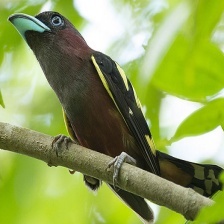
Species: BANDED BROADBILL
Scientific name: EURYLAIMUS JAVANICUS